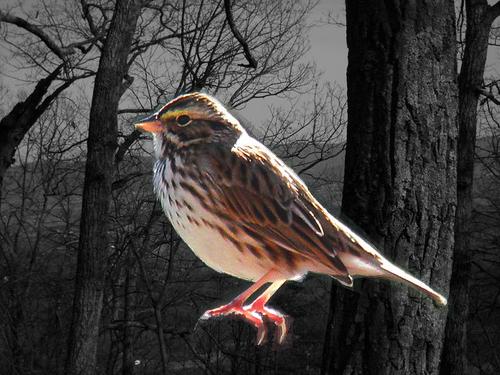
Bird species: Savannah_Sparrow
Bird type: landbird
Background: land